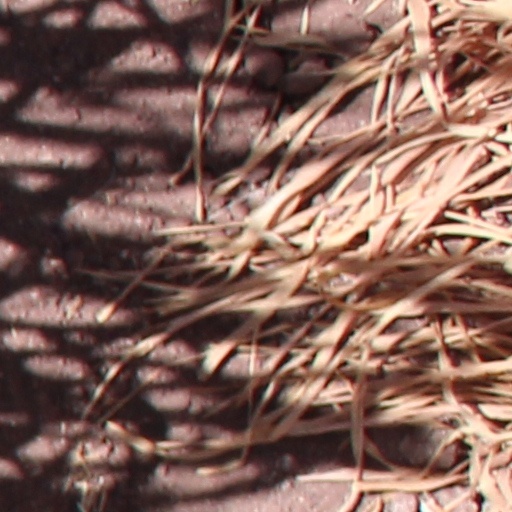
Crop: wheat